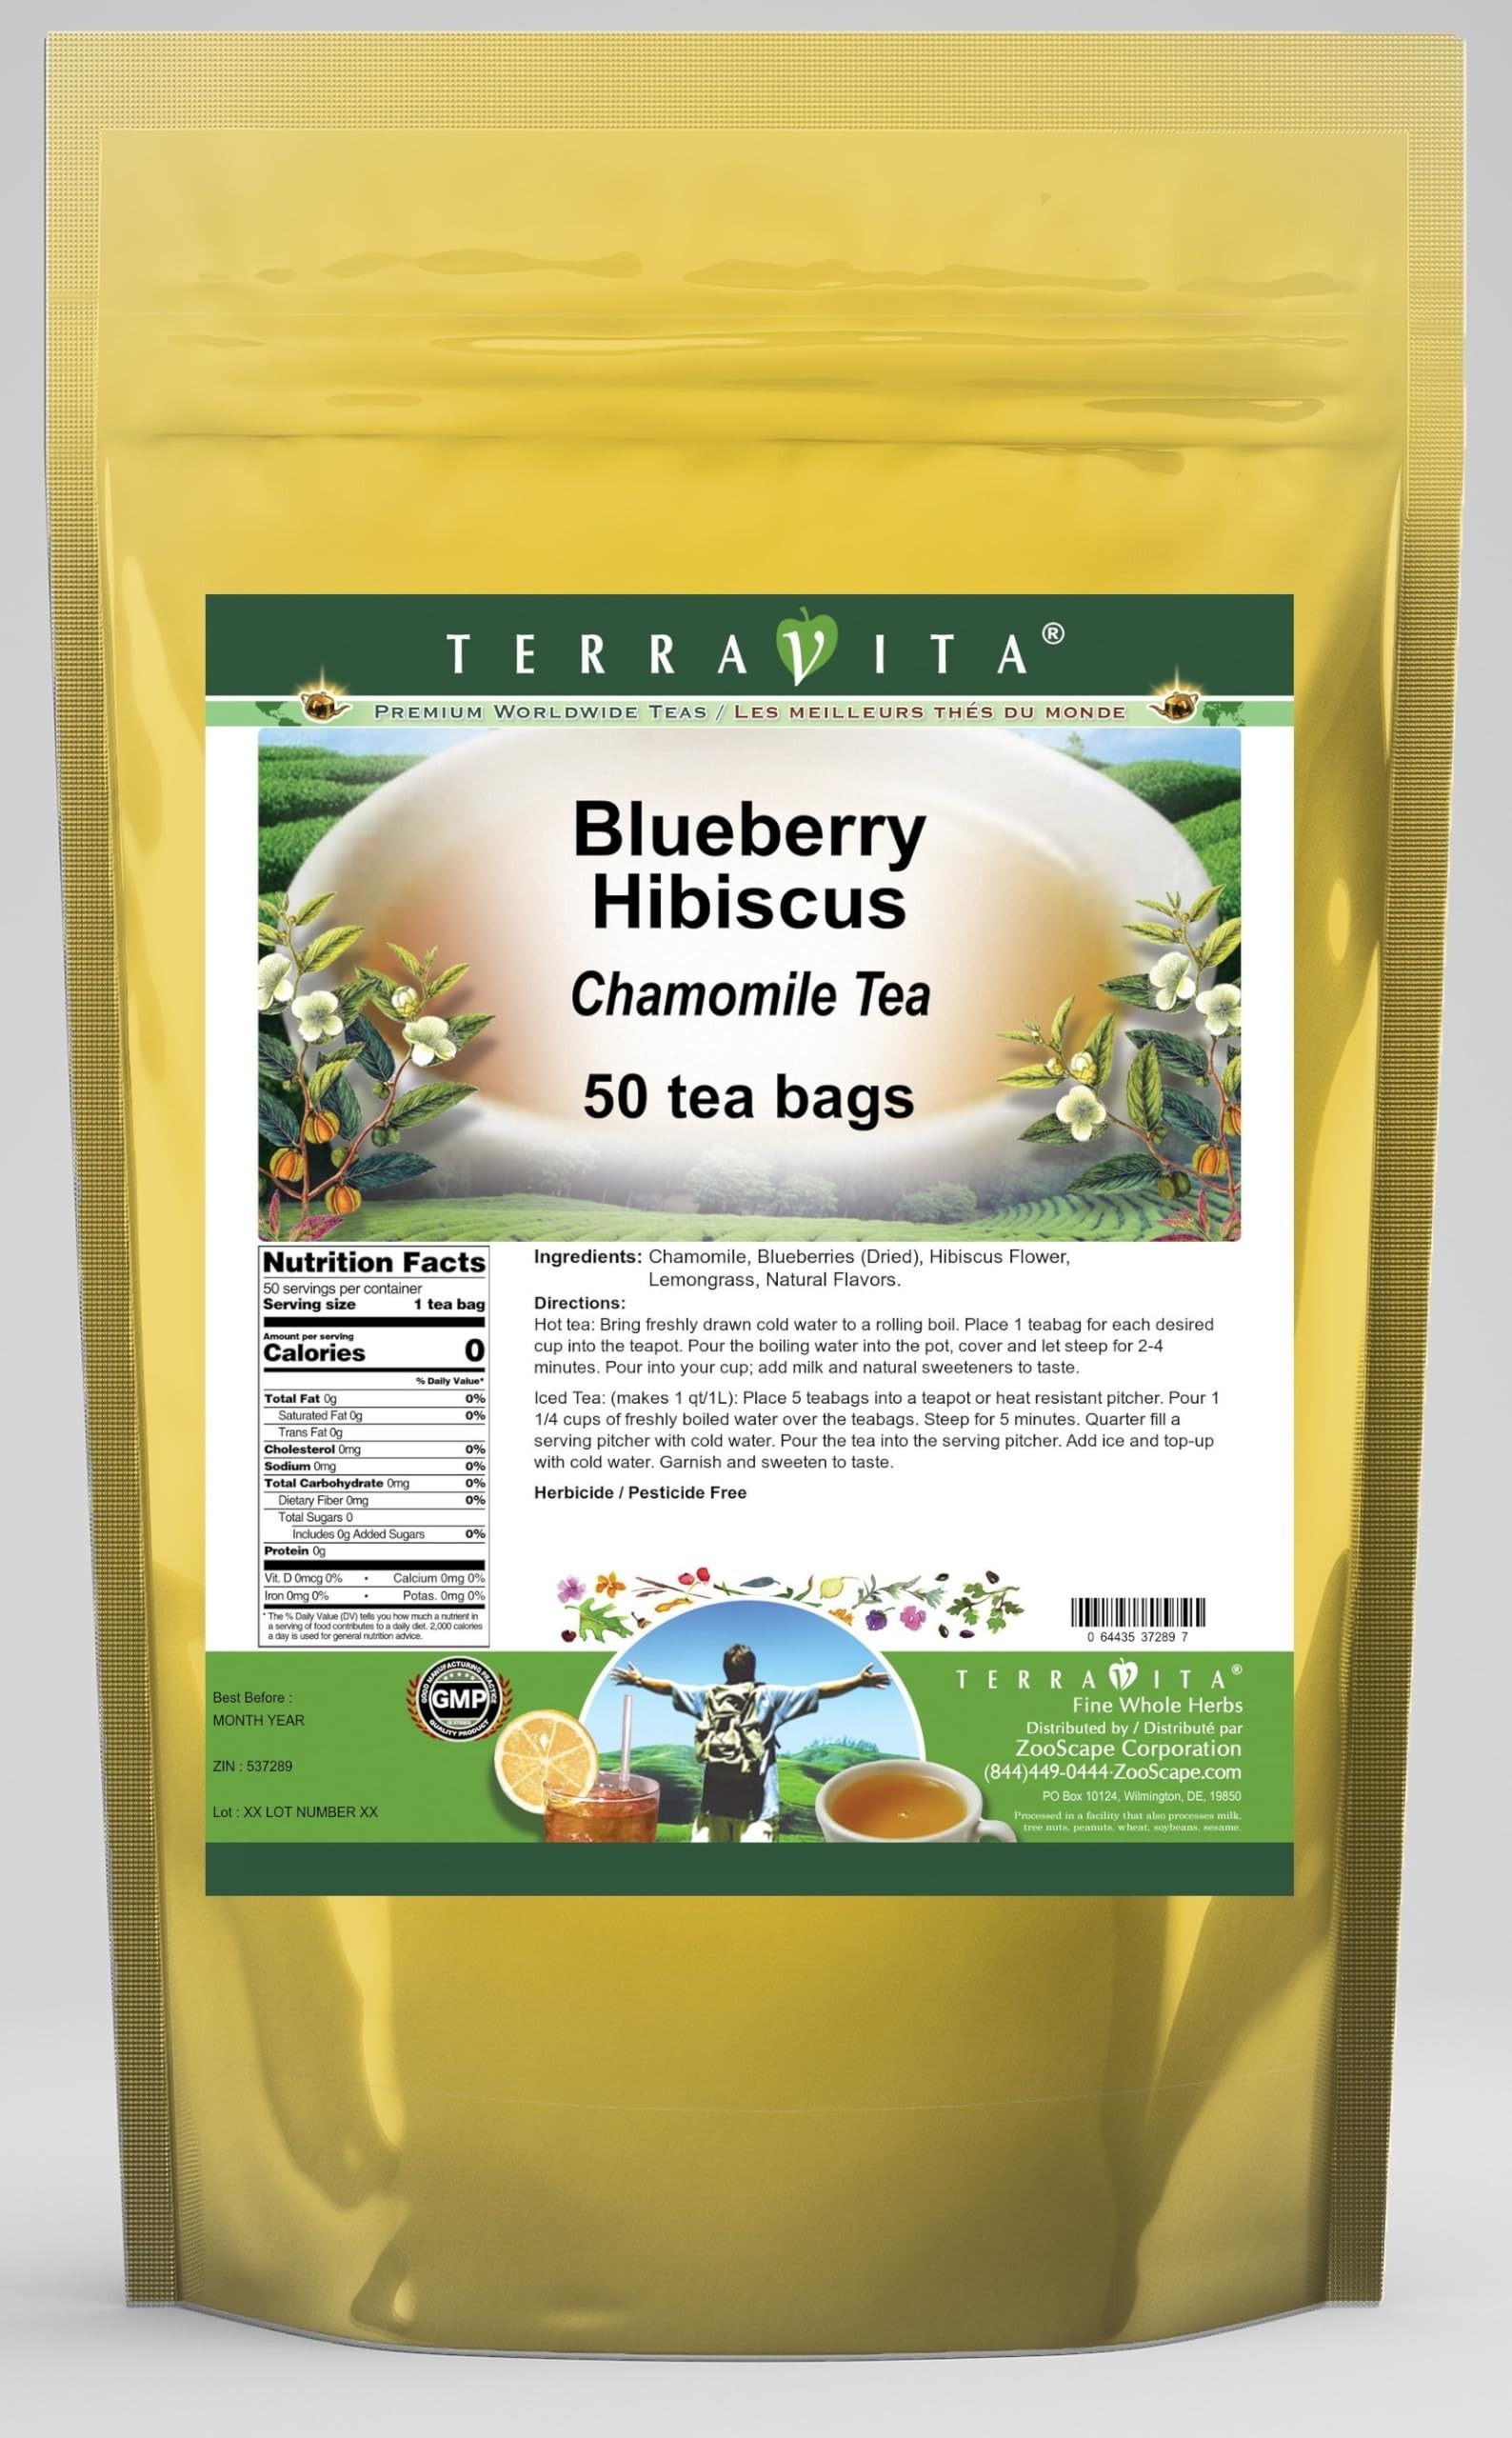
Item Name: Blueberry Hibiscus Chamomile Tea (50 tea bags, ZIN: 537289)
Bullet Point 1: Our Blueberry Hibiscus Chamomile Tea is a delicious flavored Chamomile tea with Blueberries, Hibiscus Flower and Lemongrass that you will enjoy relaxing with anytime! The natural Blueberry Hibiscus taste is delicious! - Ingredients: Chamomile tea, Blueberries, Hibiscus Flower, Lemongrass and Natural Blueberry Hibiscus Flavor.
Bullet Point 2: No fillers.
Bullet Point 3: Manufacturer: TerraVita
Bullet Point 4: Size: 50 tea bags
Bullet Point 5: Chamomile Tea Bags - Packed in a convenient upright pouch!
Product Description: Our Blueberry Hibiscus Chamomile Tea is a delicious flavored Chamomile tea with Blueberries, Hibiscus Flower and Lemongrass that you will enjoy relaxing with anytime! The natural Blueberry Hibiscus taste is delicious! - Ingredients: Chamomile tea, Blueberries, Hibiscus Flower, Lemongrass and Natural Blueberry Hibiscus Flavor. - Hot tea brewing method: Bring freshly drawn cold water to a rolling boil. Place 1 teabag for each desired cup into the teapot. Pour the boiling water into the pot, cover and let steep for 2-4 minutes. Pour into your cup; add milk and natural sweeteners to taste. - Iced tea brewing method: (to make 1 liter/quart): Place 5 teabags into a teapot or heat resistant pitcher. Pour 1 1/4 cups of freshly boiled water over the teabags. Steep for 5 minutes. Quarter fill a serving pitcher with cold water. Pour the tea into the serving pitcher. Add ice and top-up with cold water. Garnish and sweeten to taste. - TerraVita is an exclusive line of premium-quality, natural source products that use only the finest, purest and most potent ingredients found around the world. TerraVita is hallmarked by the highest possible standards of purity, potency, stability and freshness. All of our products are prepared with the highest elements of quality control, from raw materials through the entire manufacturing process, up to and including the moment that the bottles or bags are sealed for freshness and shipped out to you. Our highest possible standards are certified by independent laboratories and backed by our personal guarantee. - TerraVita exists to meet and ensure your family's health and wellness without the harmful effects of chemicals and health products. We strive to make all of our products affordable and reliable and are constantly searching the market to mainta
Value: 50.0
Unit: Count

Price: 30.98